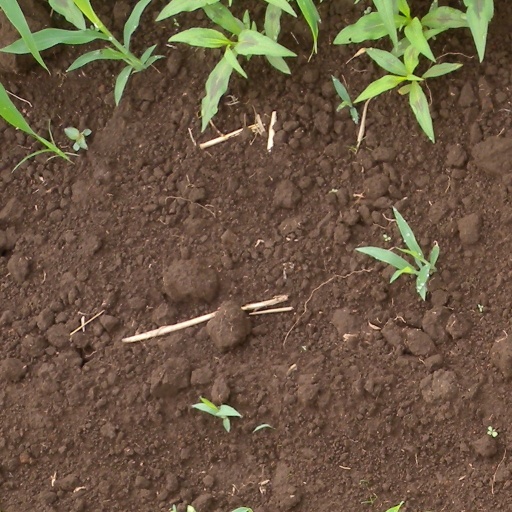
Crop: sorghum